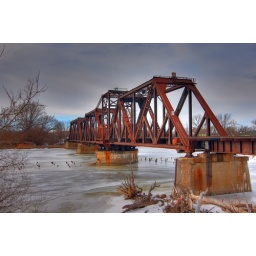
This is a train bridge near St. Mary's Hospital in Saginaw, Michigan.